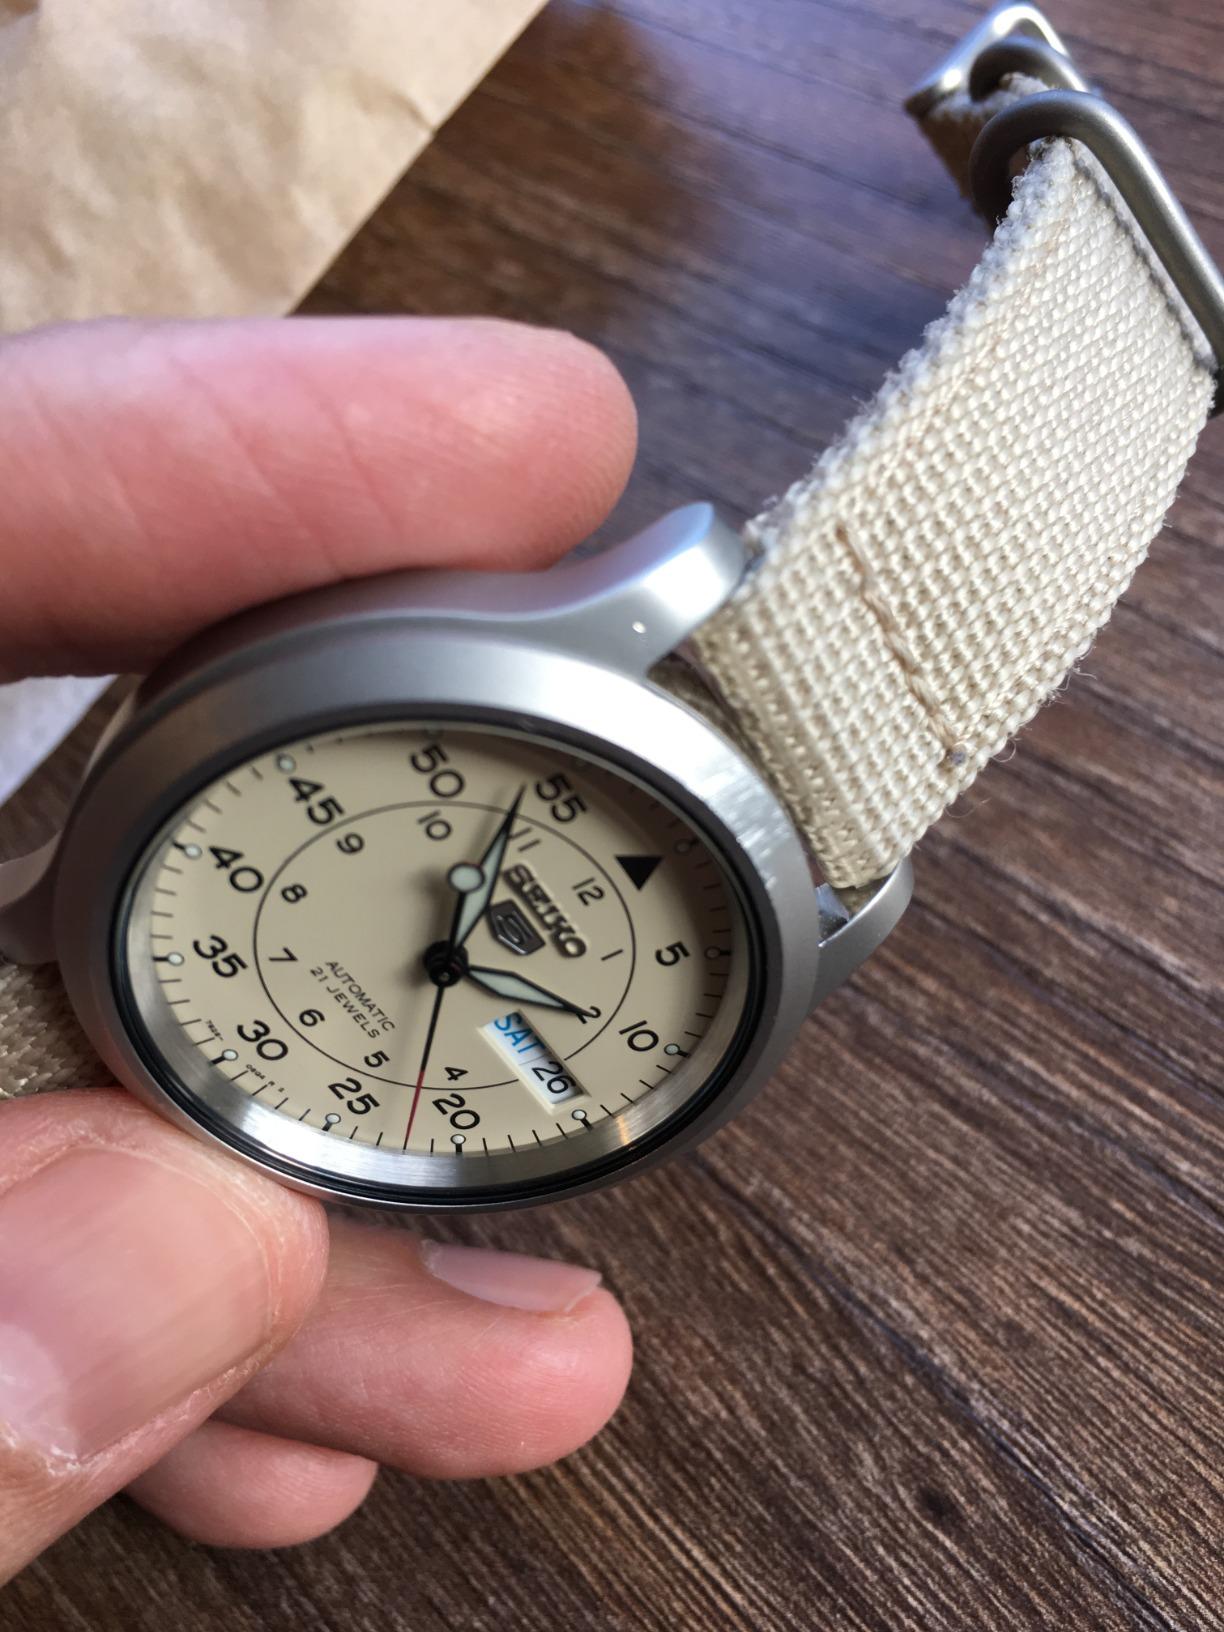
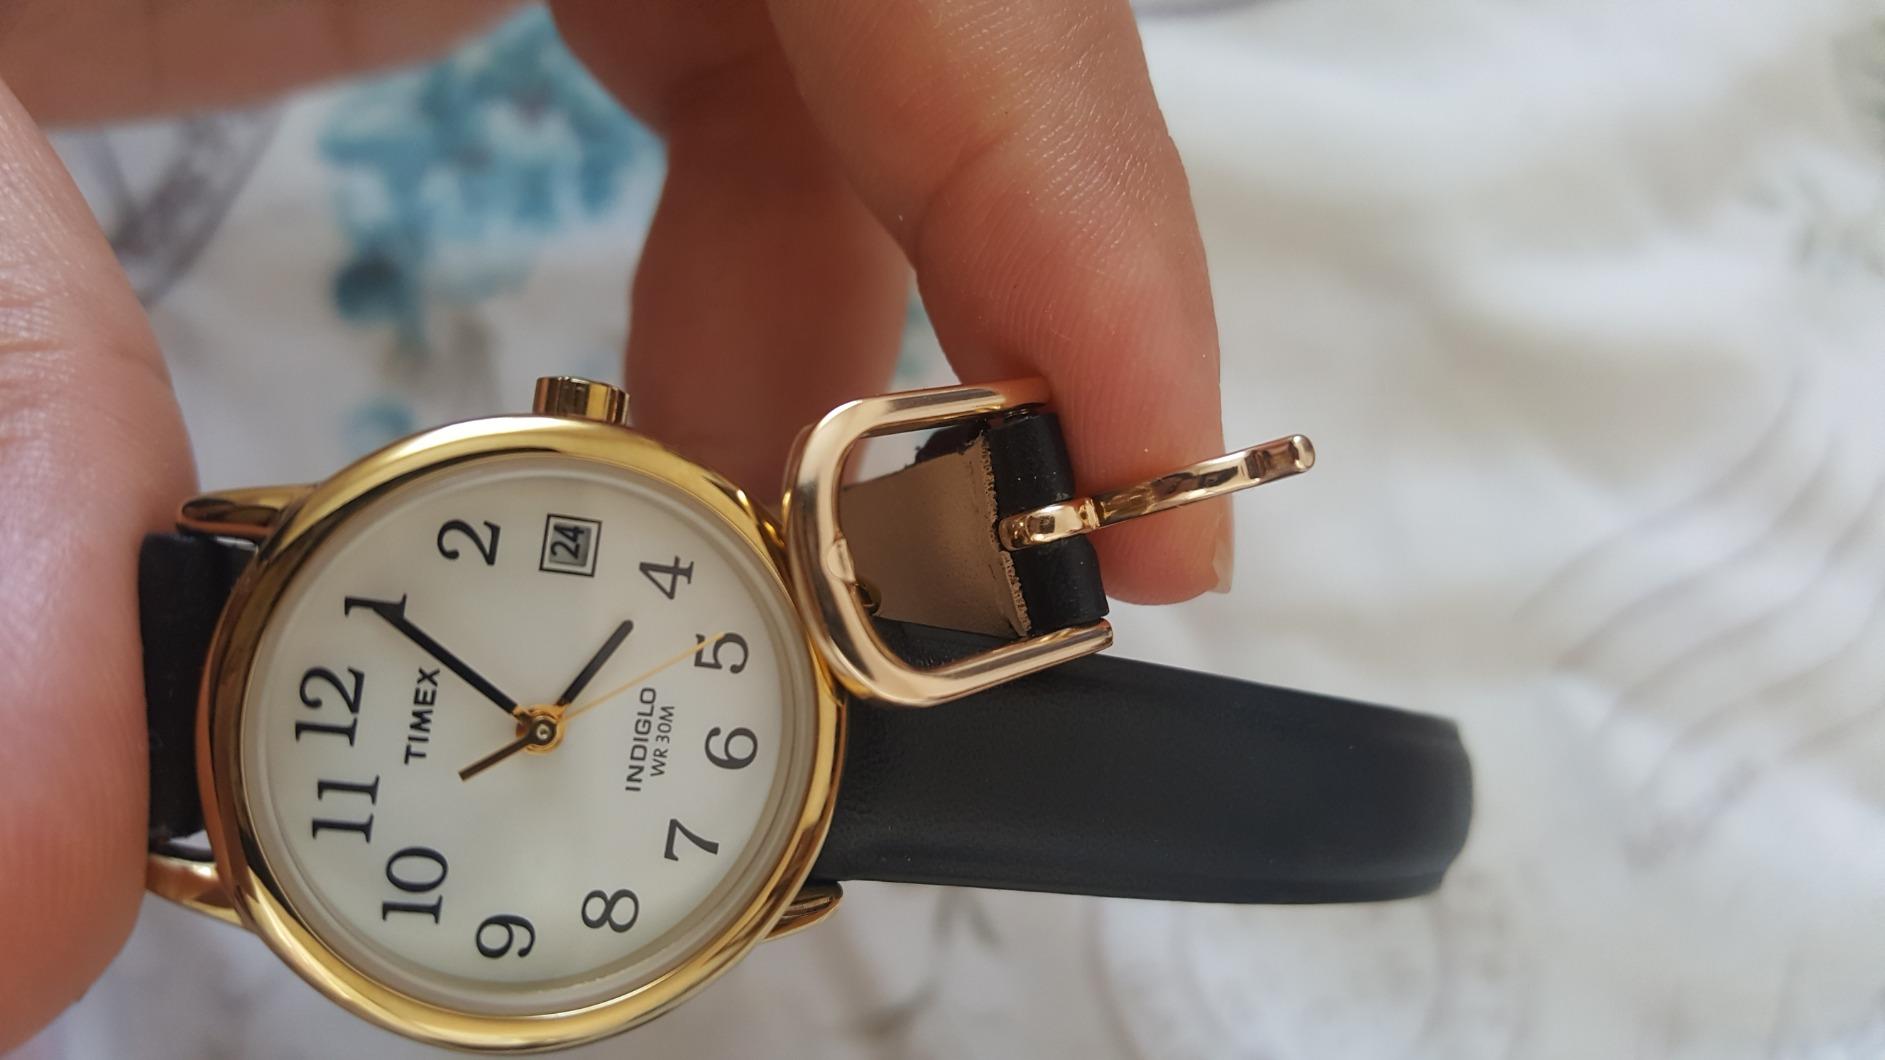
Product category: accessories_watch
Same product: no